List of AAU men's basketball champions

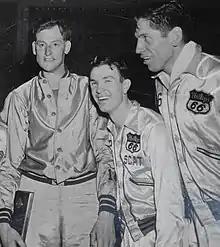
Robert Ace Gruenig was crowned champion 3 times with the Denver Nuggets

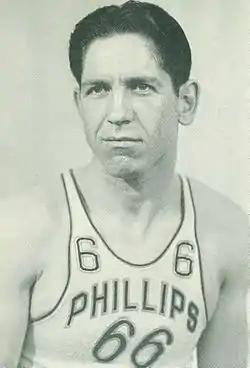
Shorty Carpenter was one of the star players with the Oilers, leading them to several titles

1898, Madison Square Garden, New York City: 23rd St. Y.M.C.A New York (later known as the New York Wanderers)